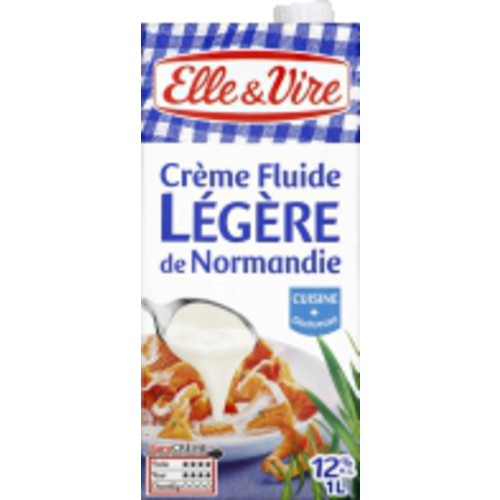
Label: cardboard